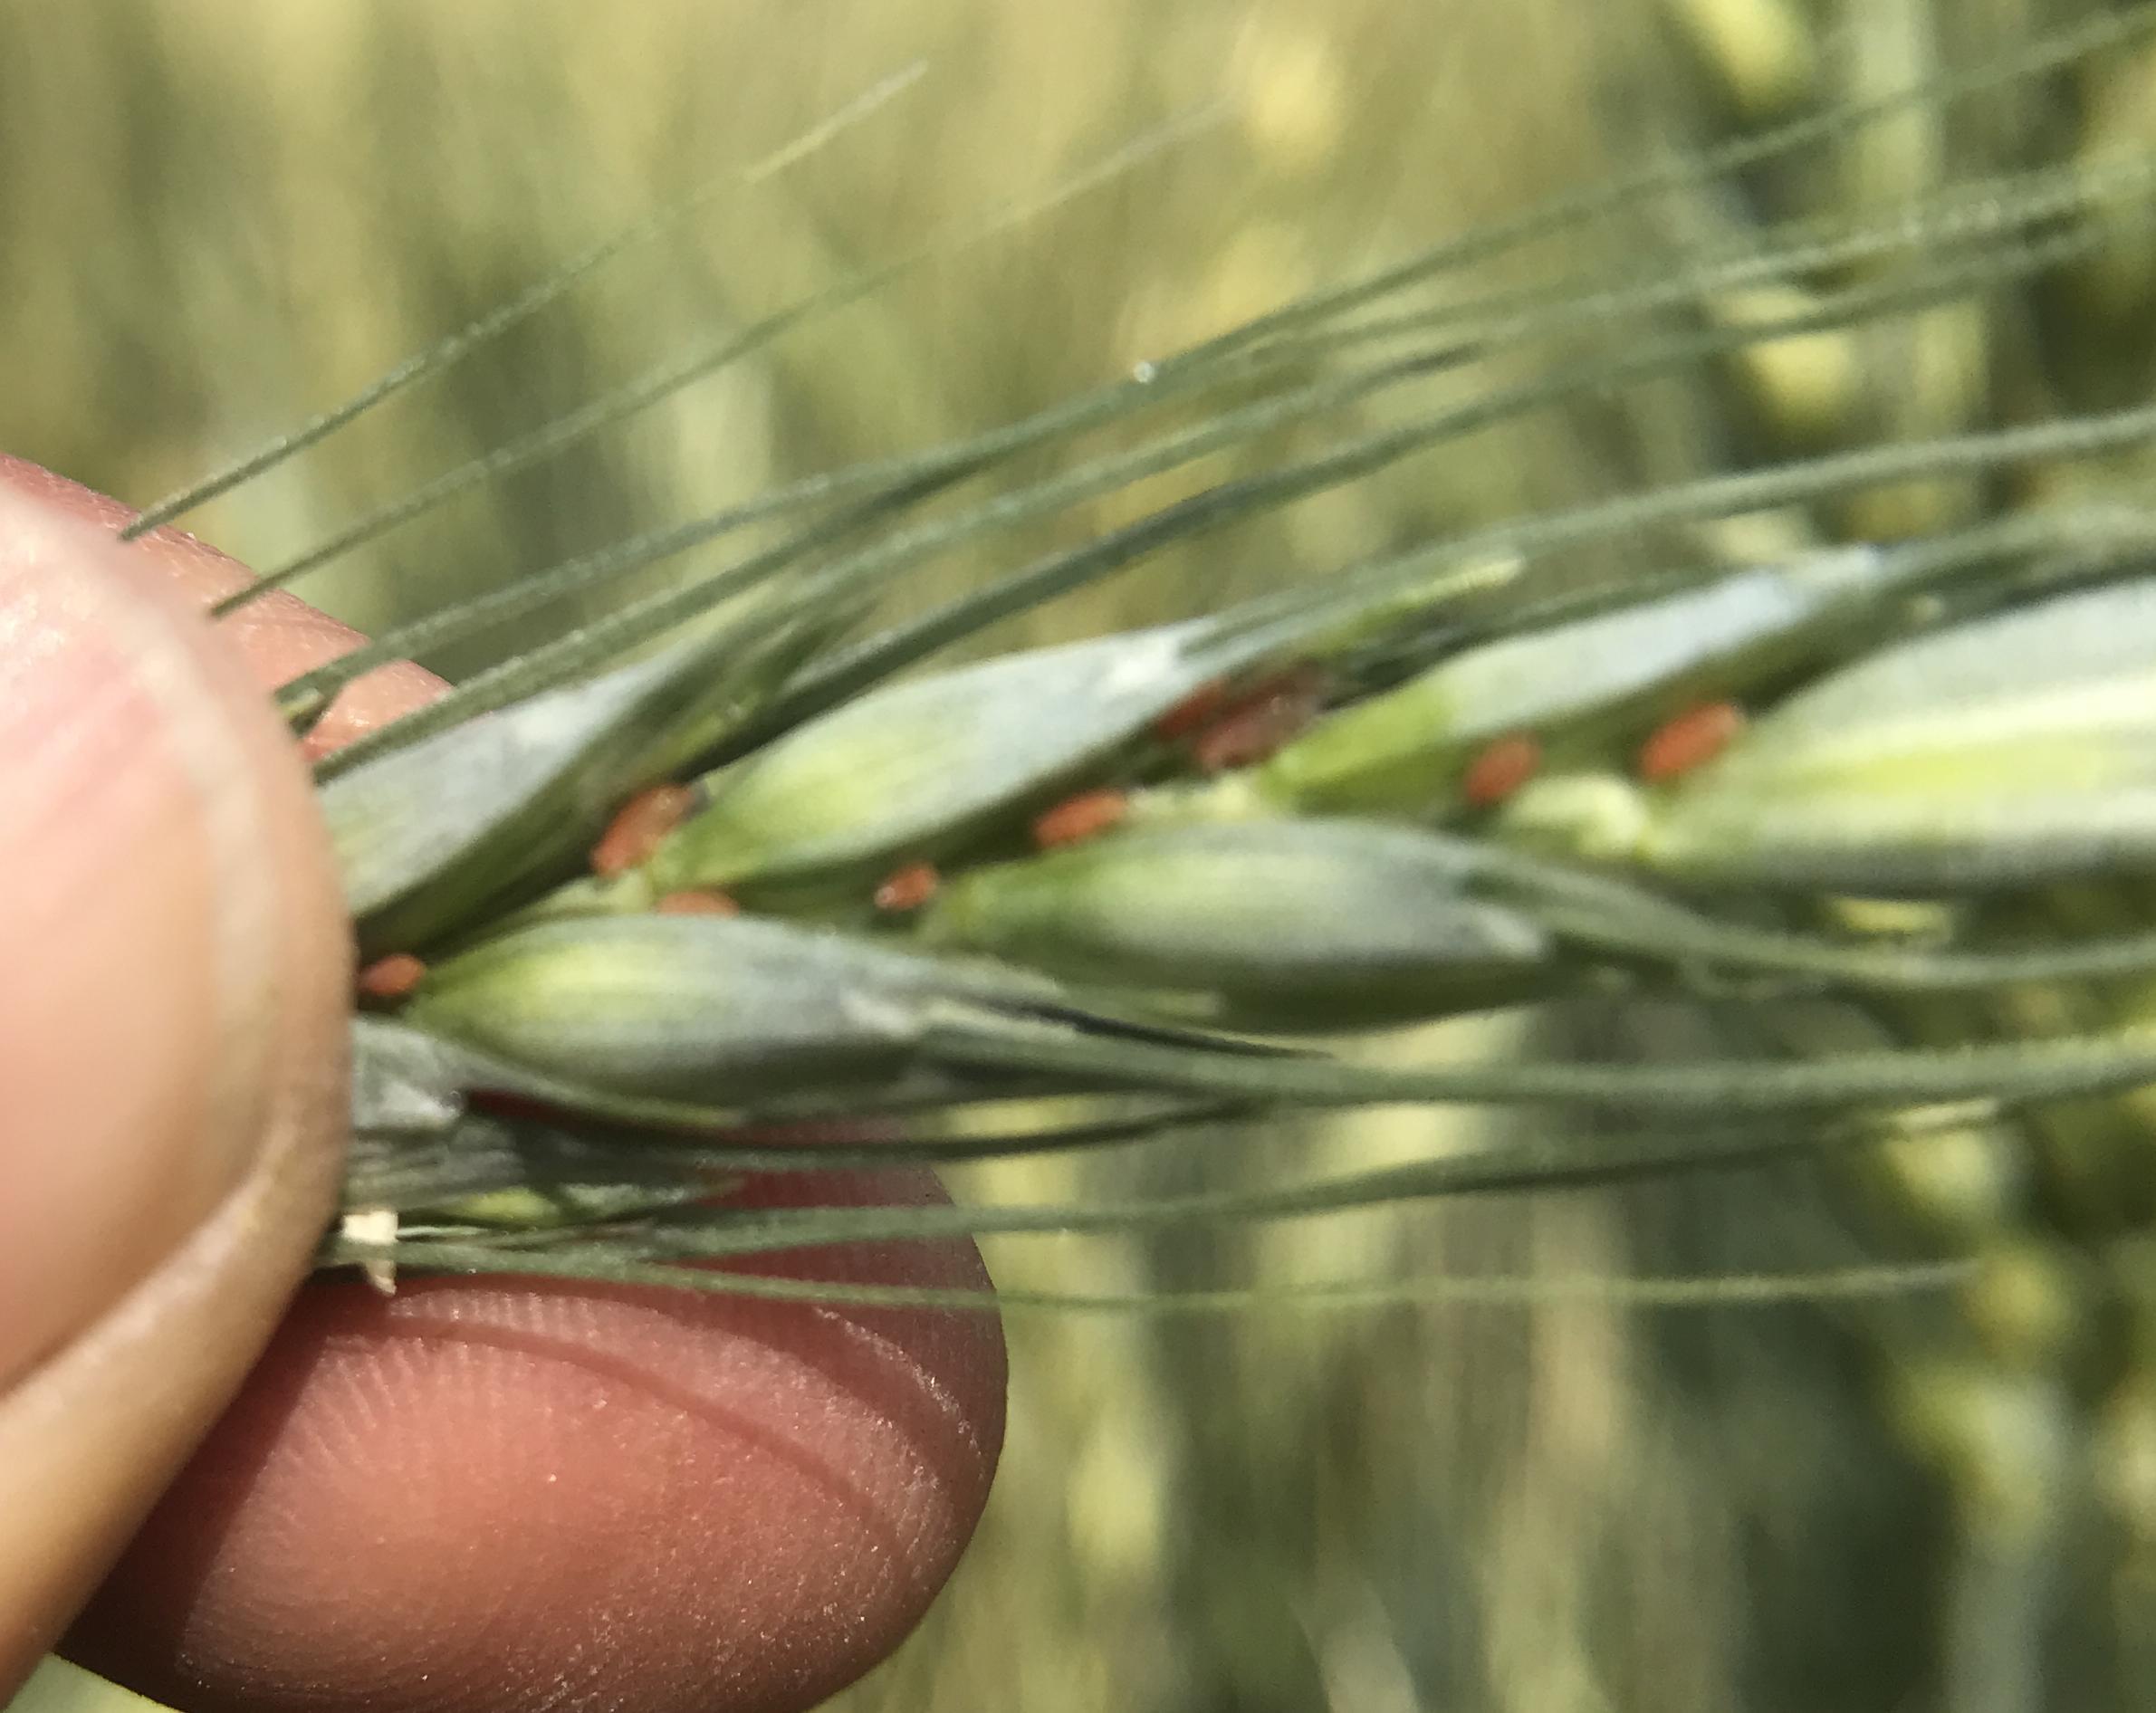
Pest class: english_grain_aphid